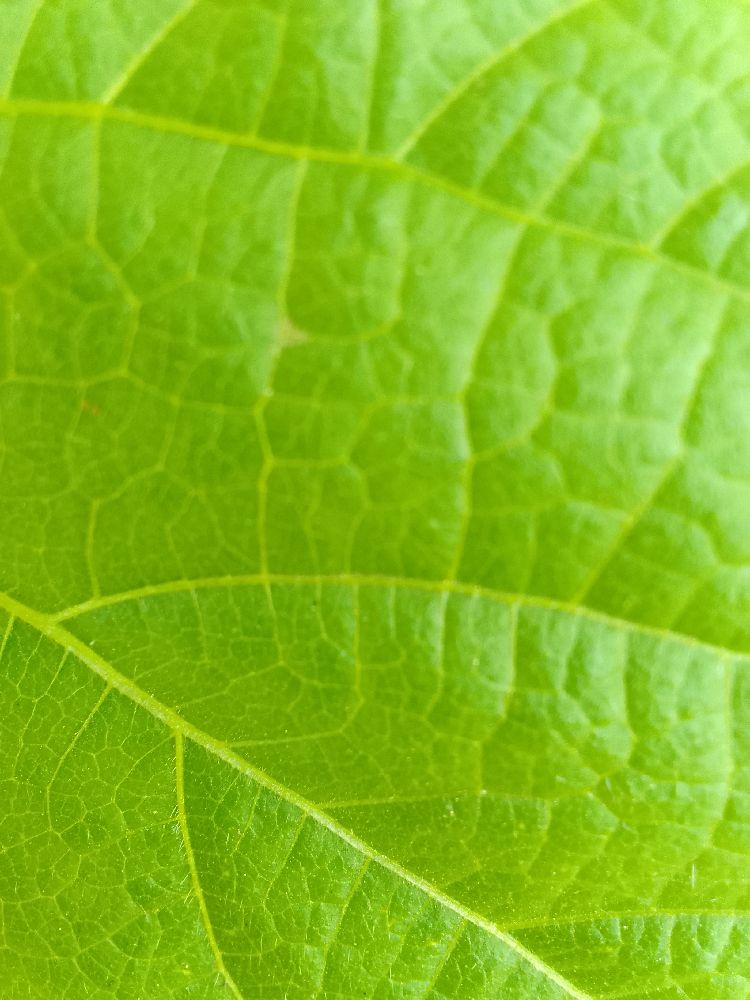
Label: healthy